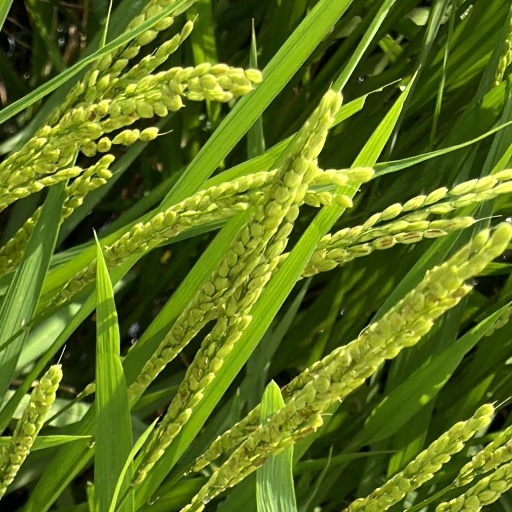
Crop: rice